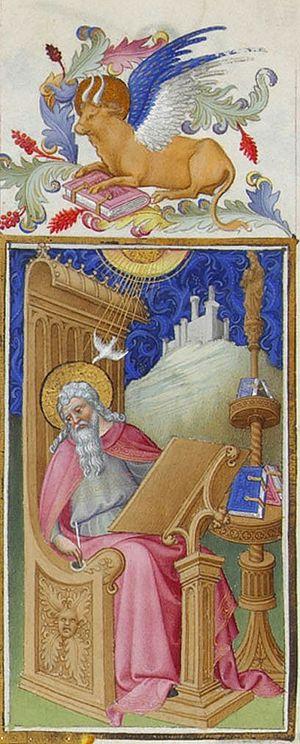
C'est sans doute bien Matthieu représenté ici, au niveau de l'évangile du même nom. L'enlumineur auteur de la bordure a fait ici une erreur